Tōkyūjutsu

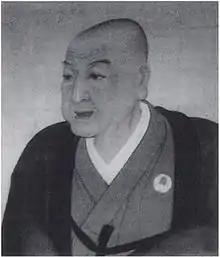
Yokoyama Marumitsu, founder of "Tōkyūjutsu"

Marumitsu gained many followers from the upper and middle classes of Edo. In 1848 they were forbidden from taking disciples and holding meetings by the Tokugawa shogunate, but Marumitsu was not exiled like many other leaders of groups outside the Shinto and Buddhist institutions. The group survived underground and revived after the Meiji Restoration. Today "Tōkyūjutsu" is practiced by an organization called Tōdōkai.